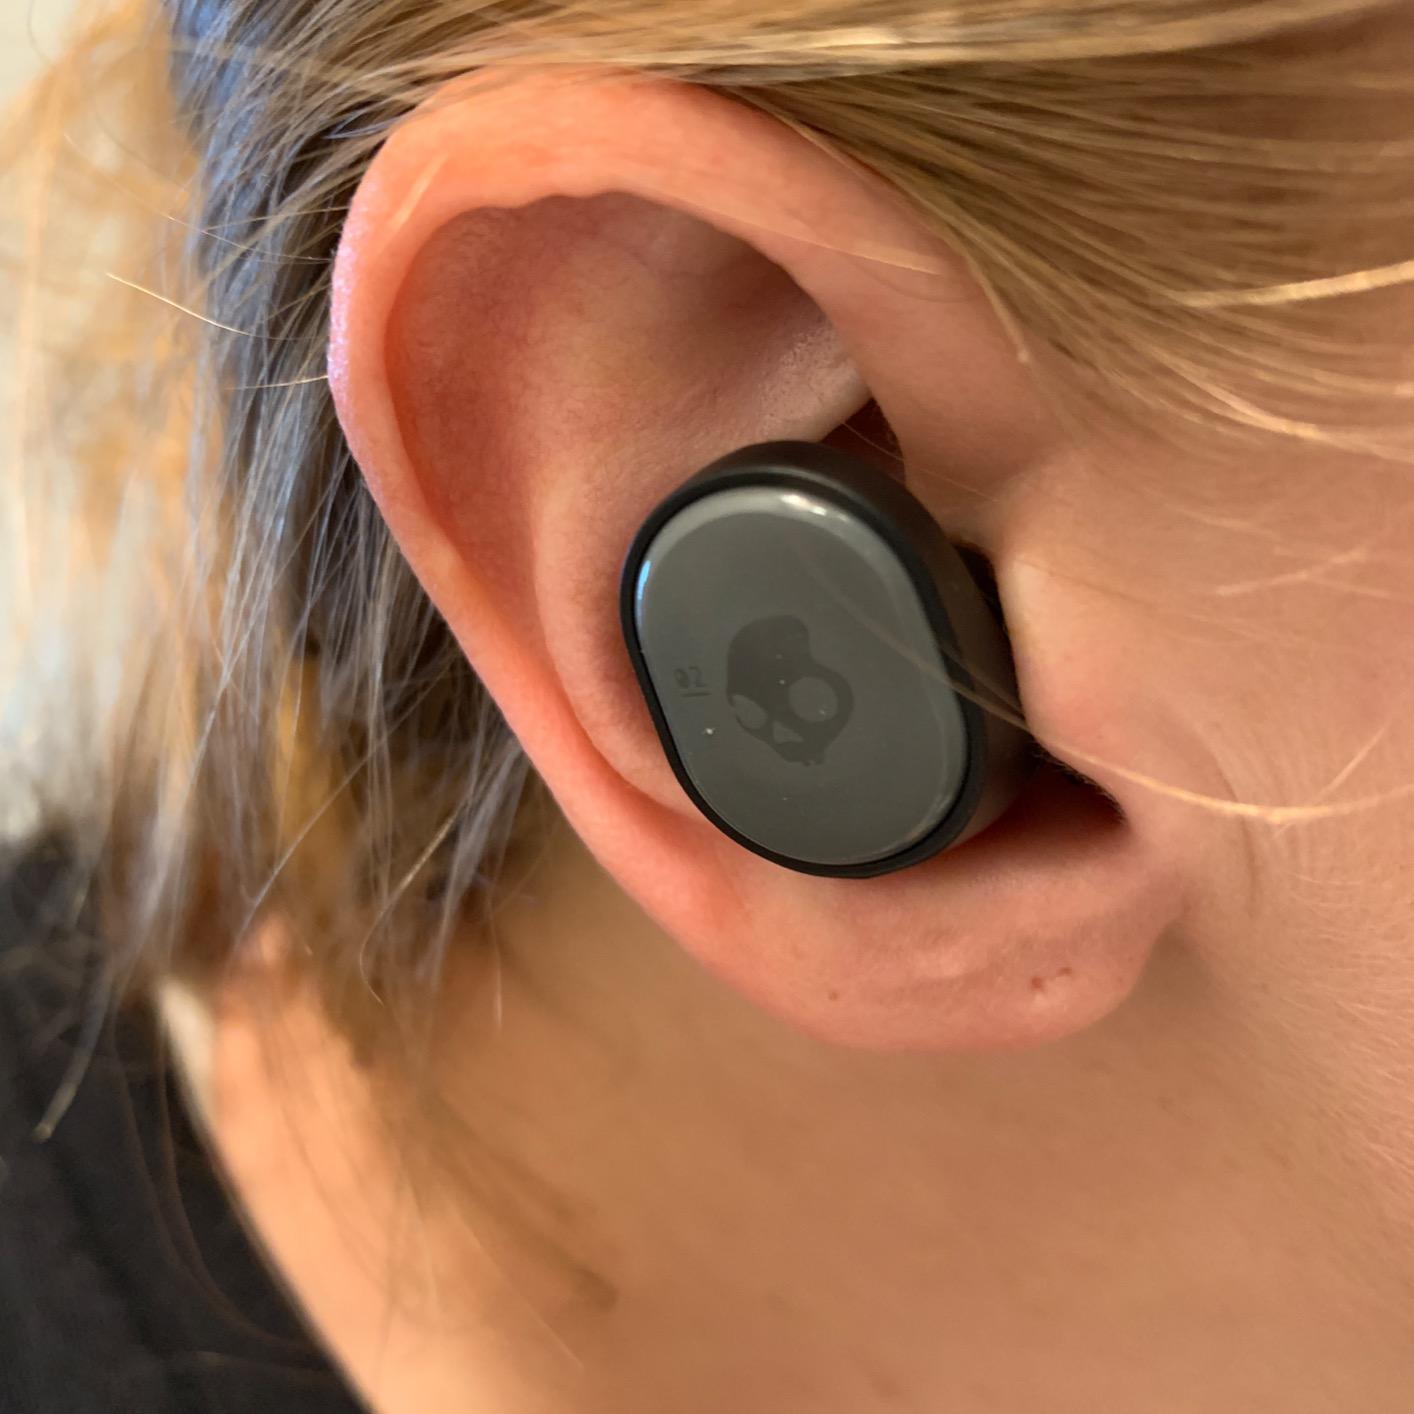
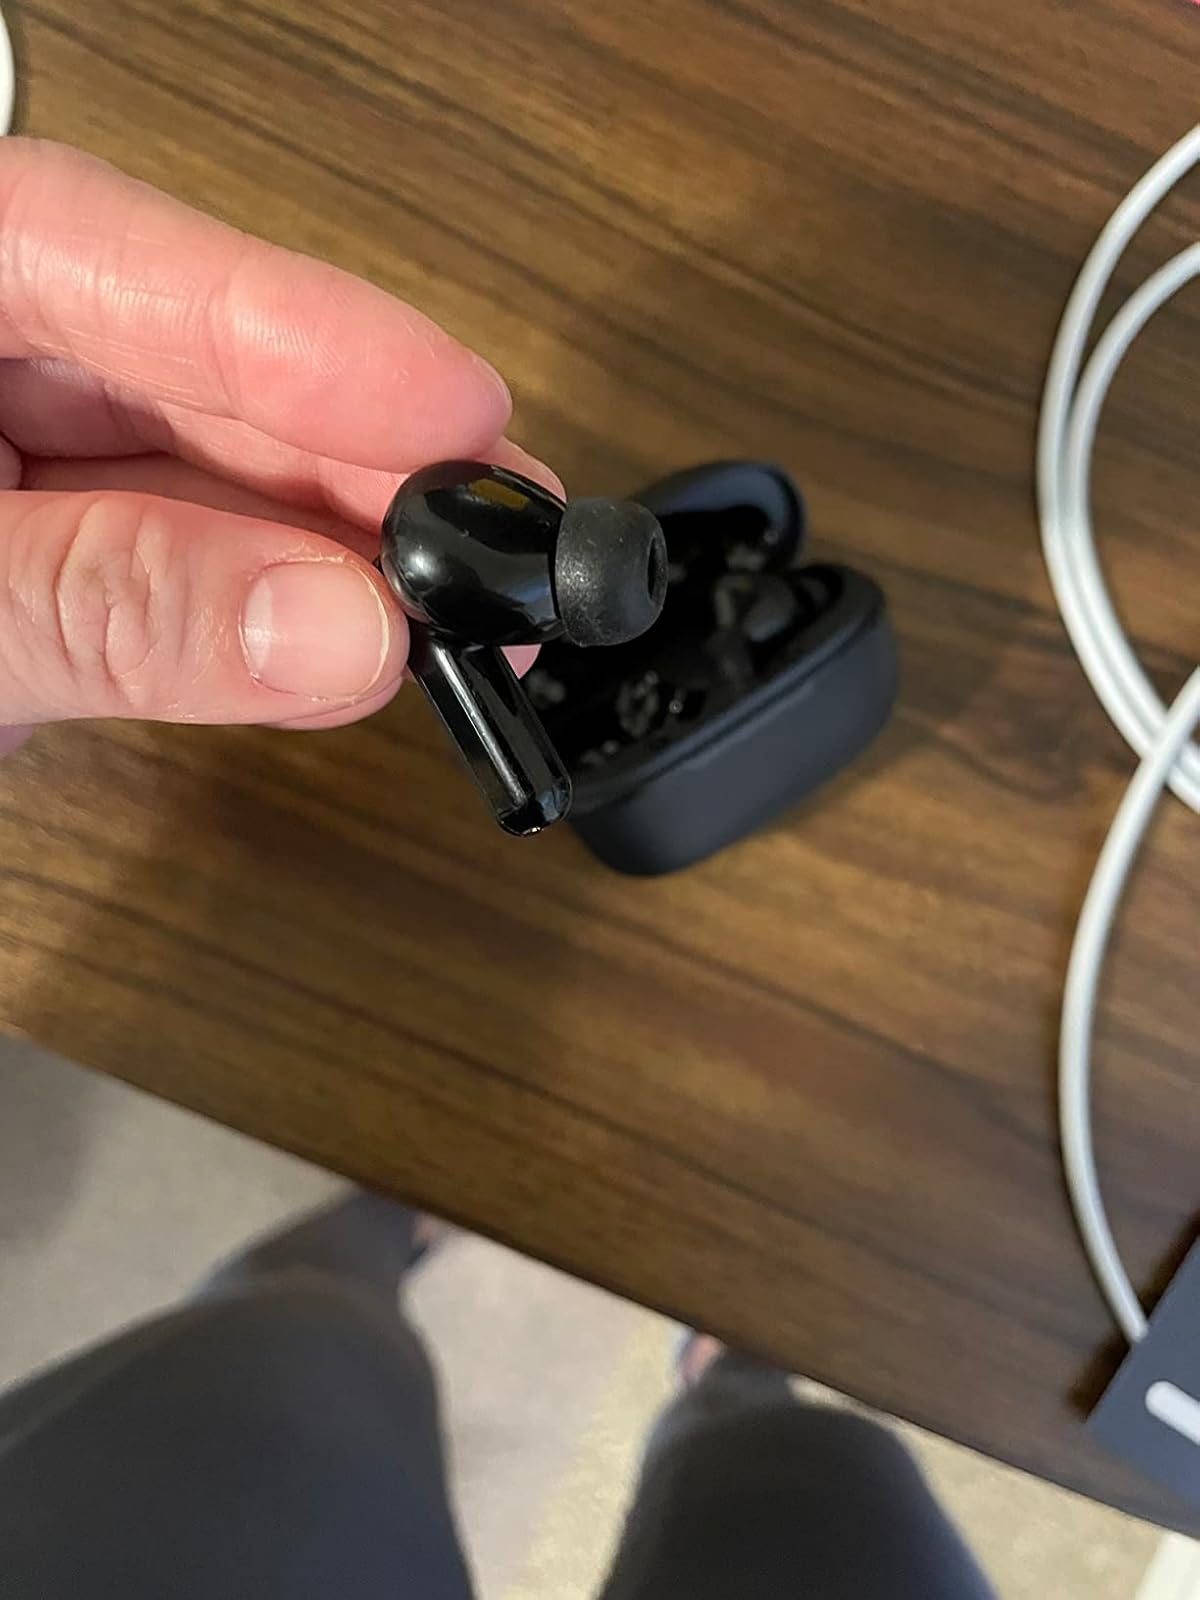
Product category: earbuds
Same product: no